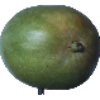
Label: mango